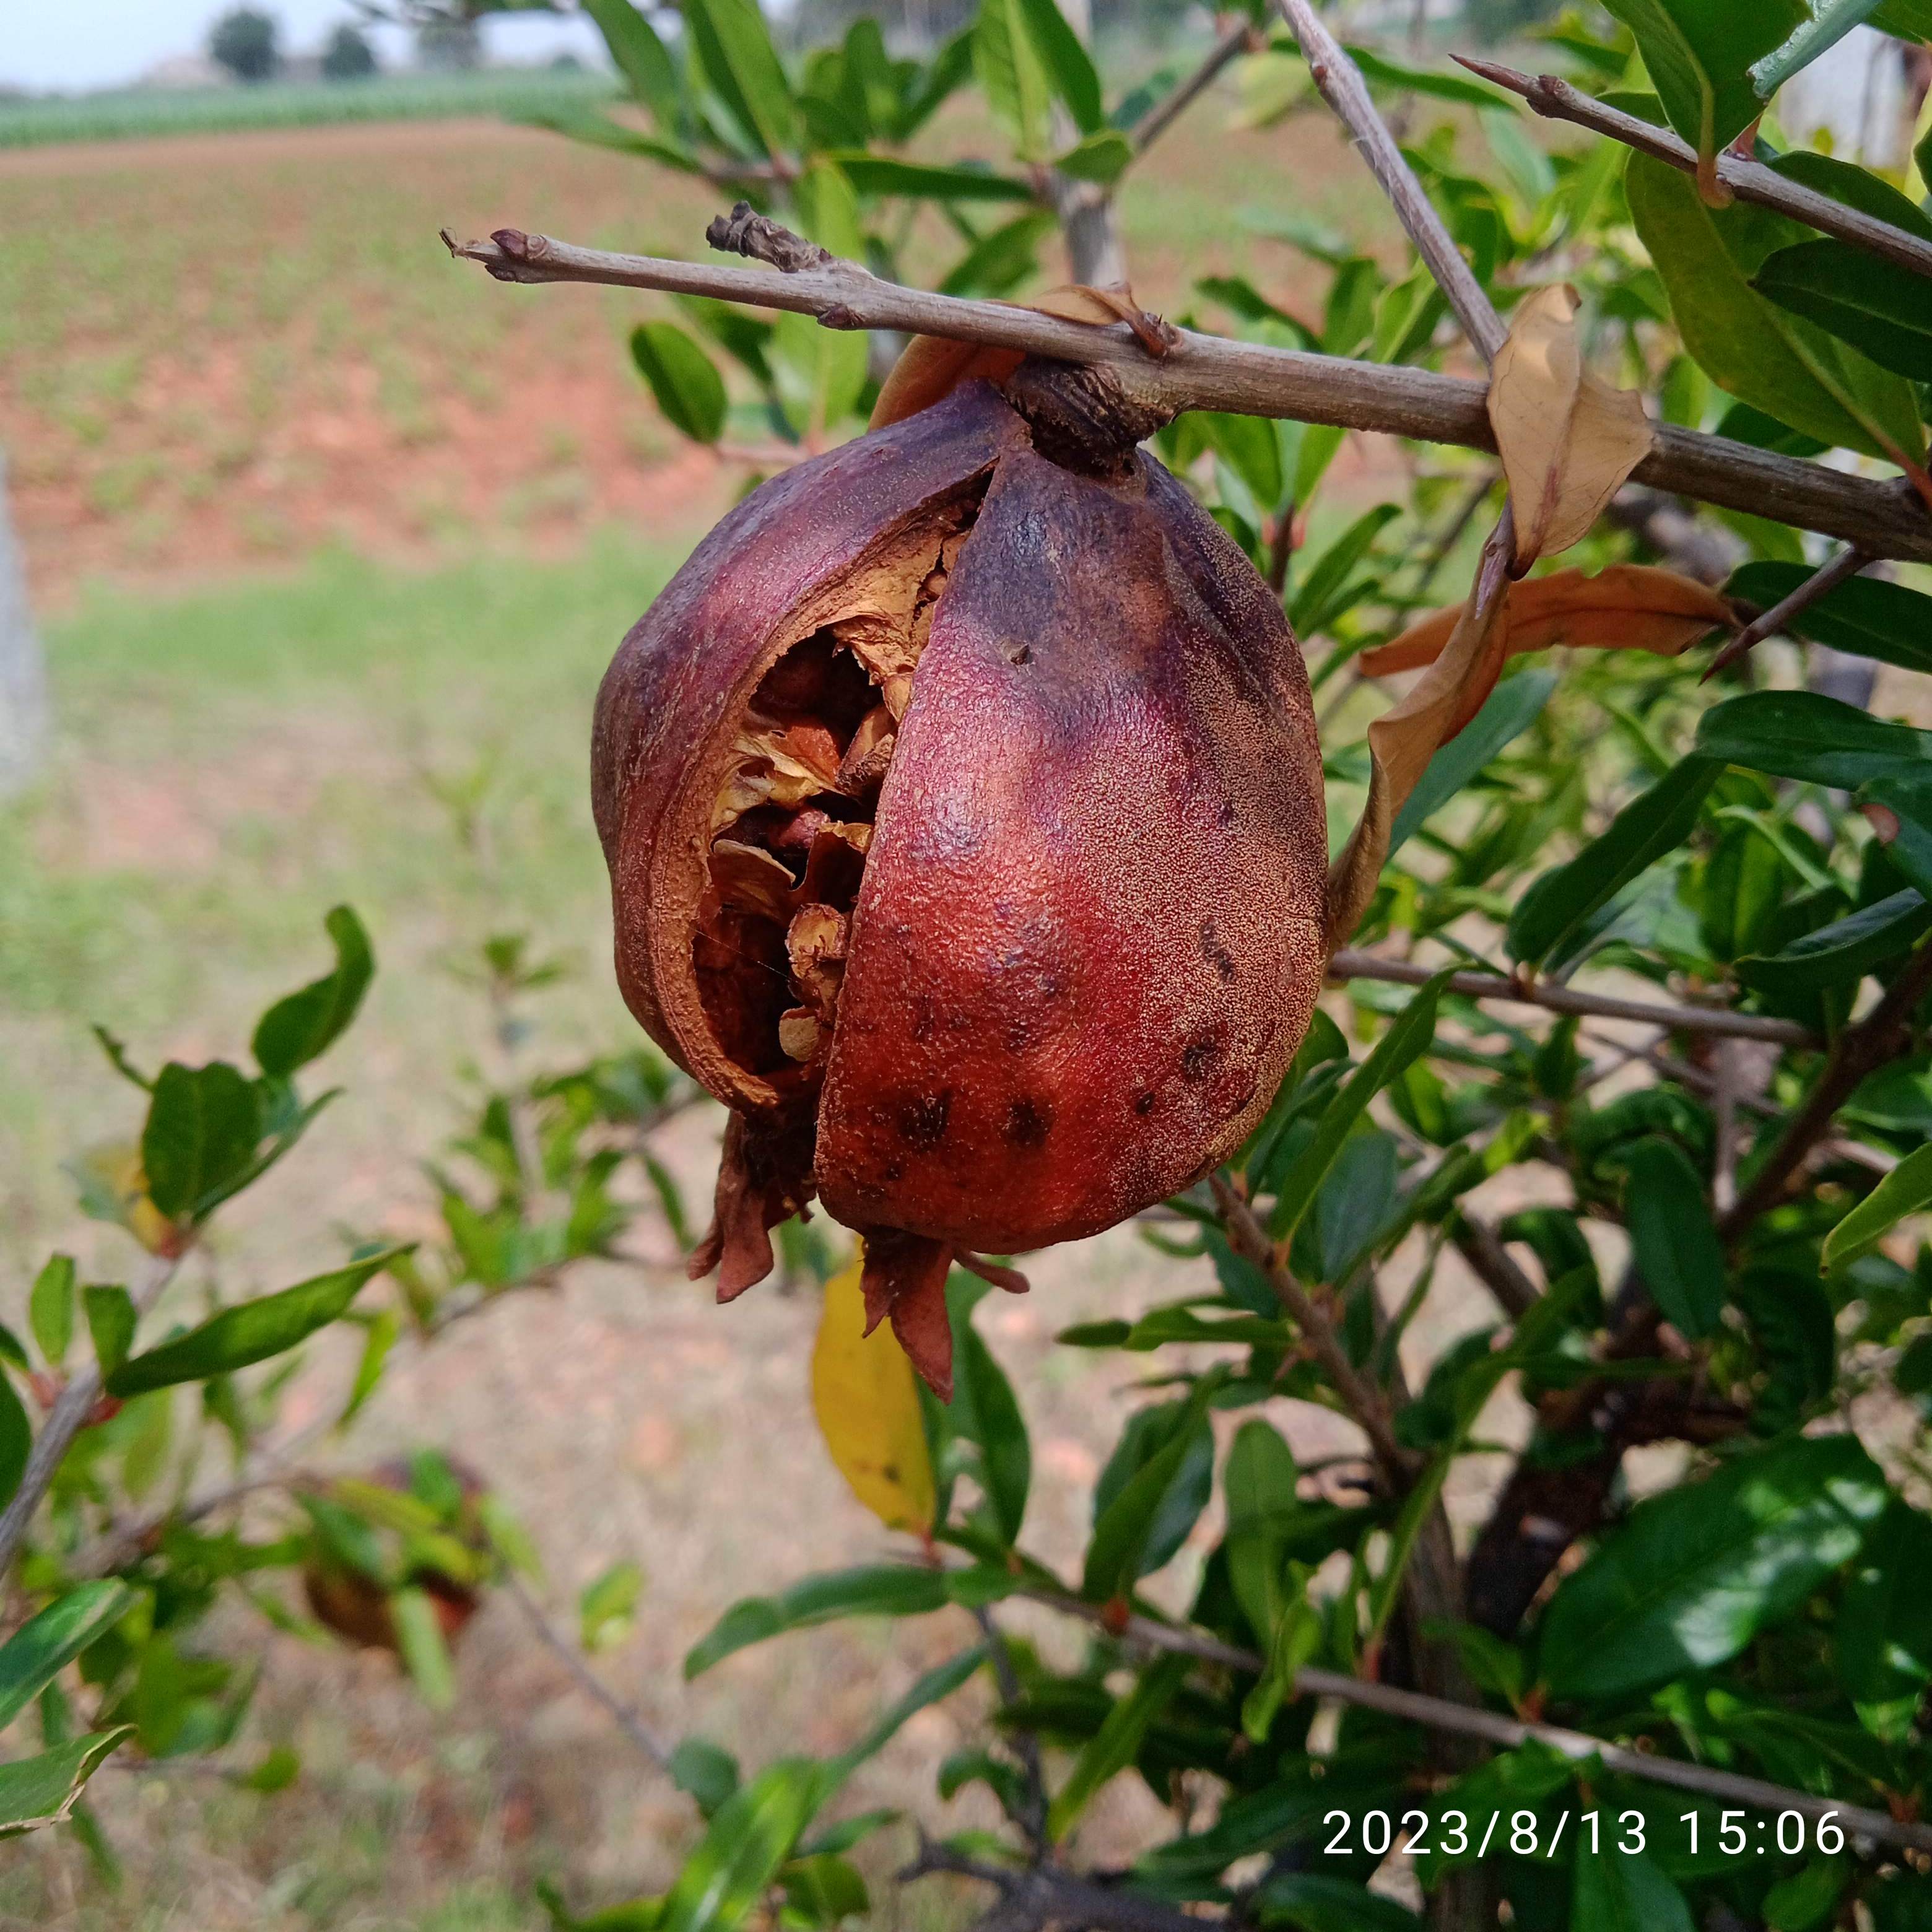
Label: Bacterial_Blight